Jim Hannan

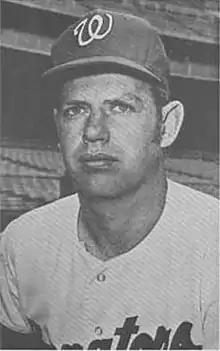
Hannan in 1969

James John Hannan (January 7, 1940 – February 9, 2024) was an American professional baseball player who pitched in Major League Baseball (MLB) from 1962 to 1971 for the Washington Senators, Detroit Tigers, and Milwaukee Brewers. Hannan co-founded the MLB Players Alumni Association and served as its first president.